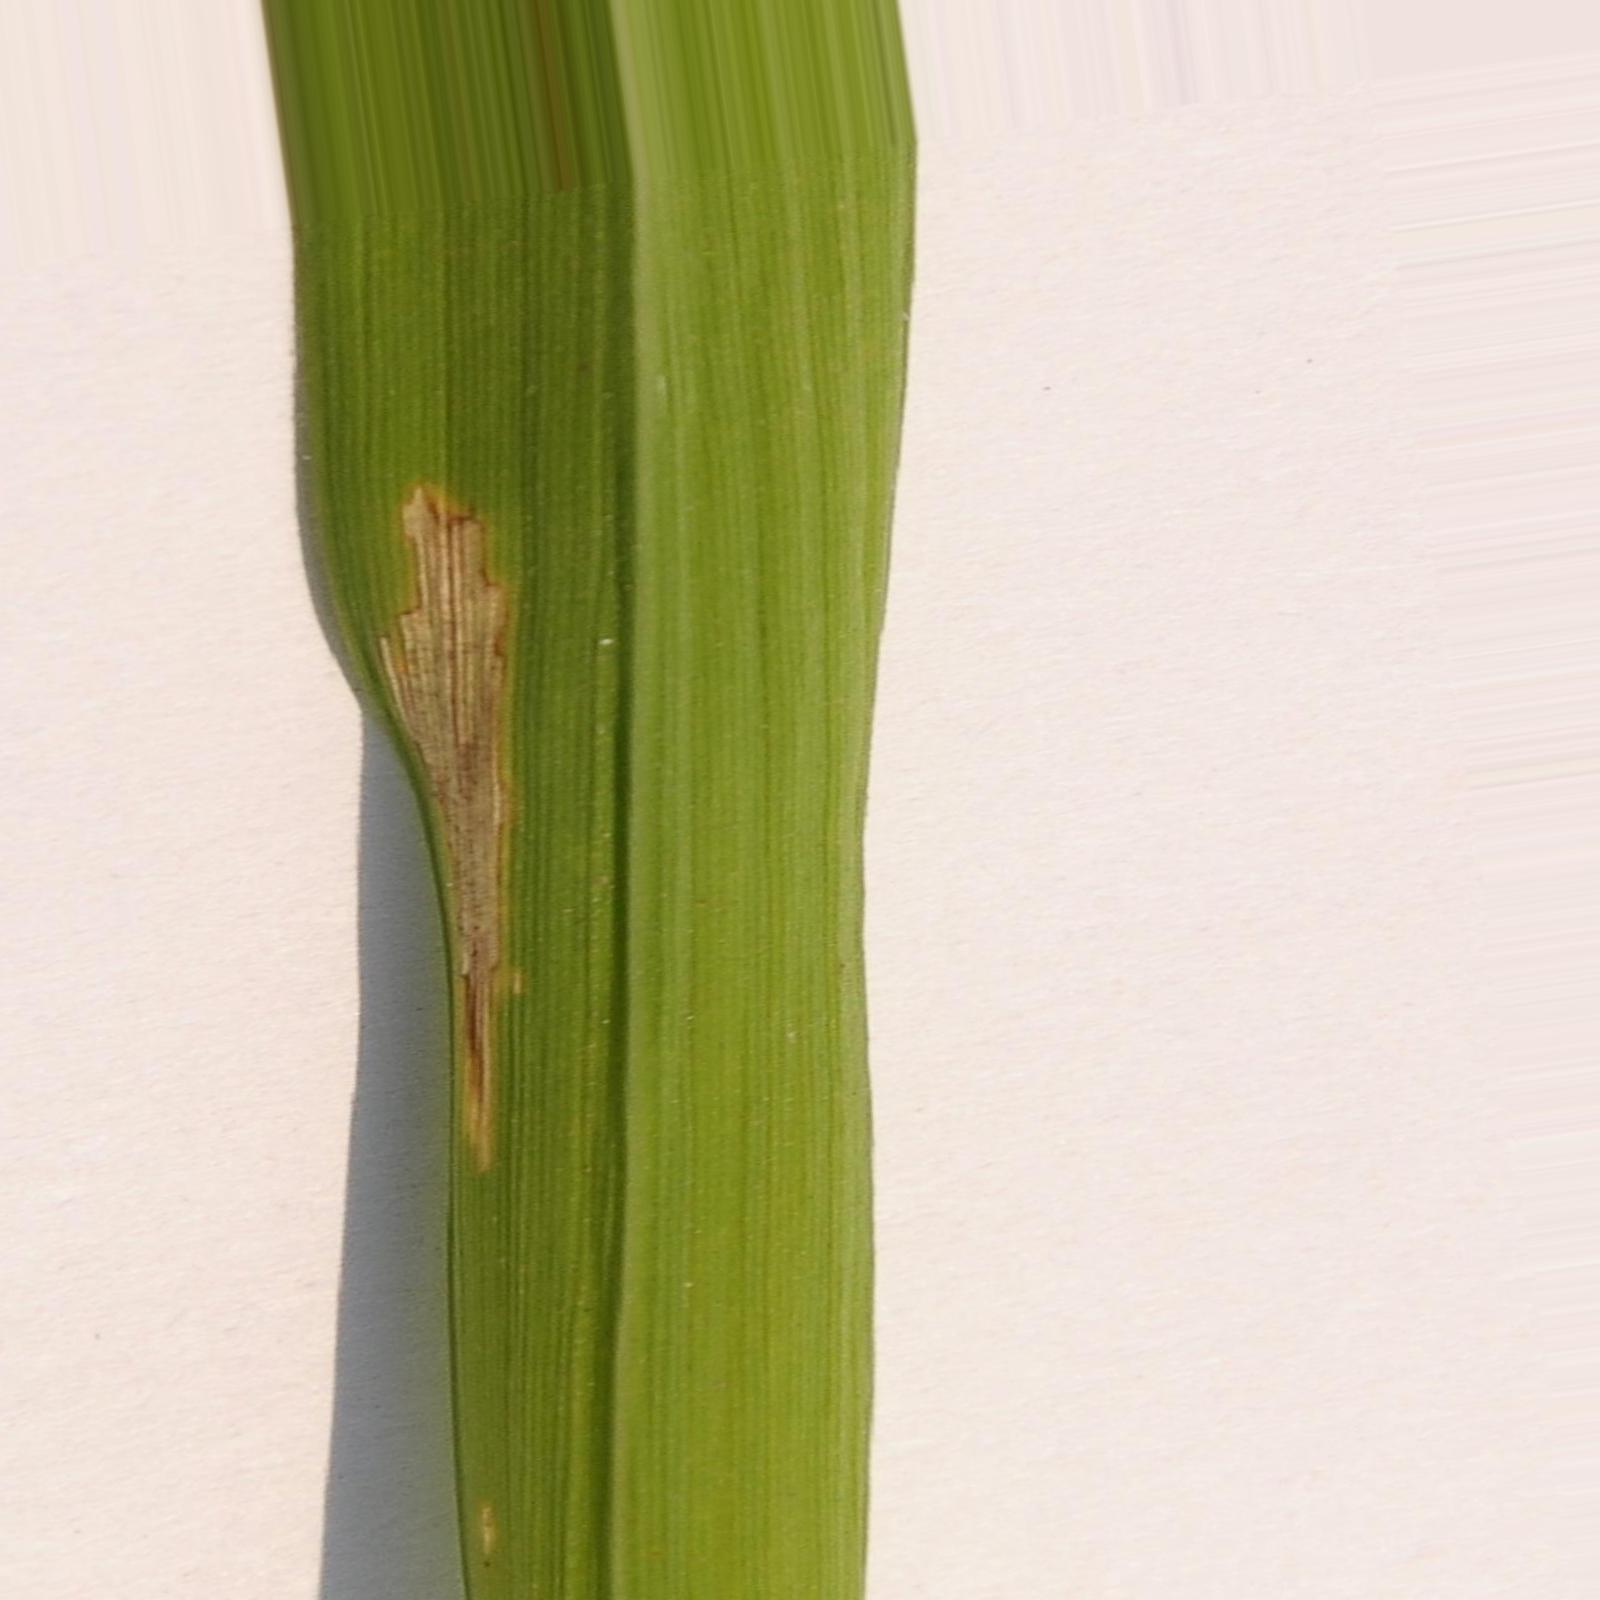
Nhãn: Bệnh Bạc lá (Bacterial leaf blight)